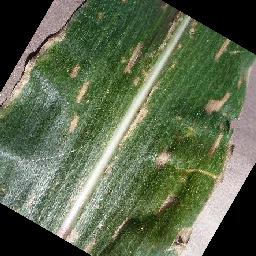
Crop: corn
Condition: (maize)_cercospora_spot_gray_spot